Aster (automobile)

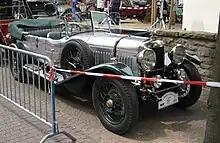
Aster

The Aster was an English automobile manufactured from 1922 to 1930. The company's car roots can be traced to 1899 when Begbie Manufacturing of Wembley, in north London became British licensees of the French Aster company (Ateliers de Construction Mecanique l'Aster) making mainly stationary engines. In 1913 they became Aster Engineering Co (1913) Ltd and during World War I made aircraft engines.